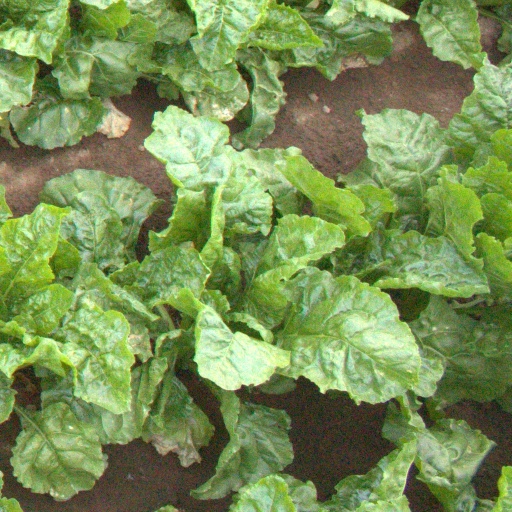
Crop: sugar beet